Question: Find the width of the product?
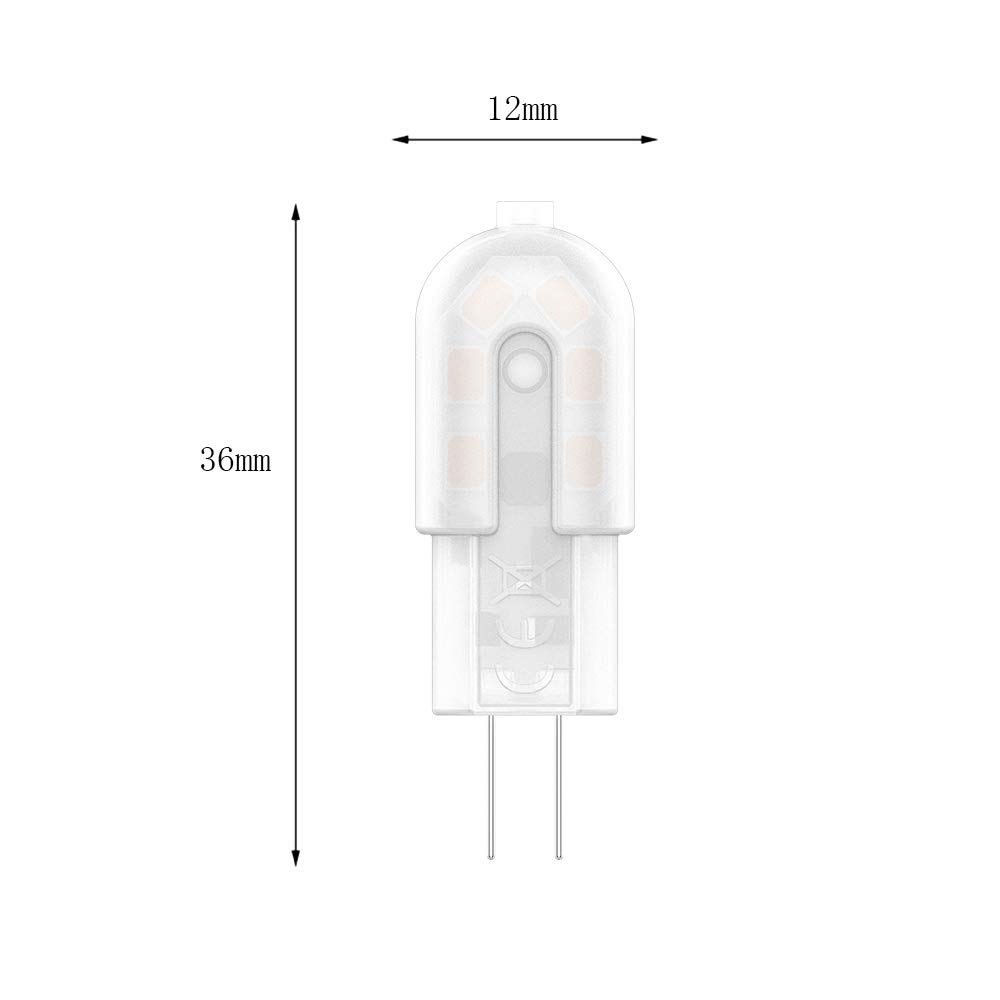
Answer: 12.0 millimetre